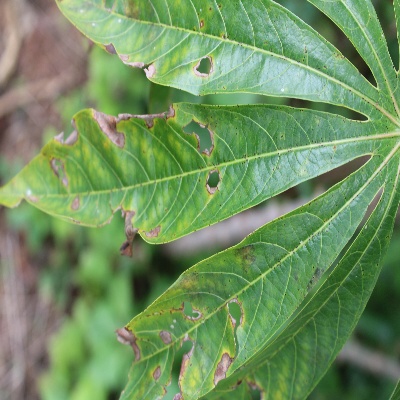
Crop: Cassava
Condition: brown spot